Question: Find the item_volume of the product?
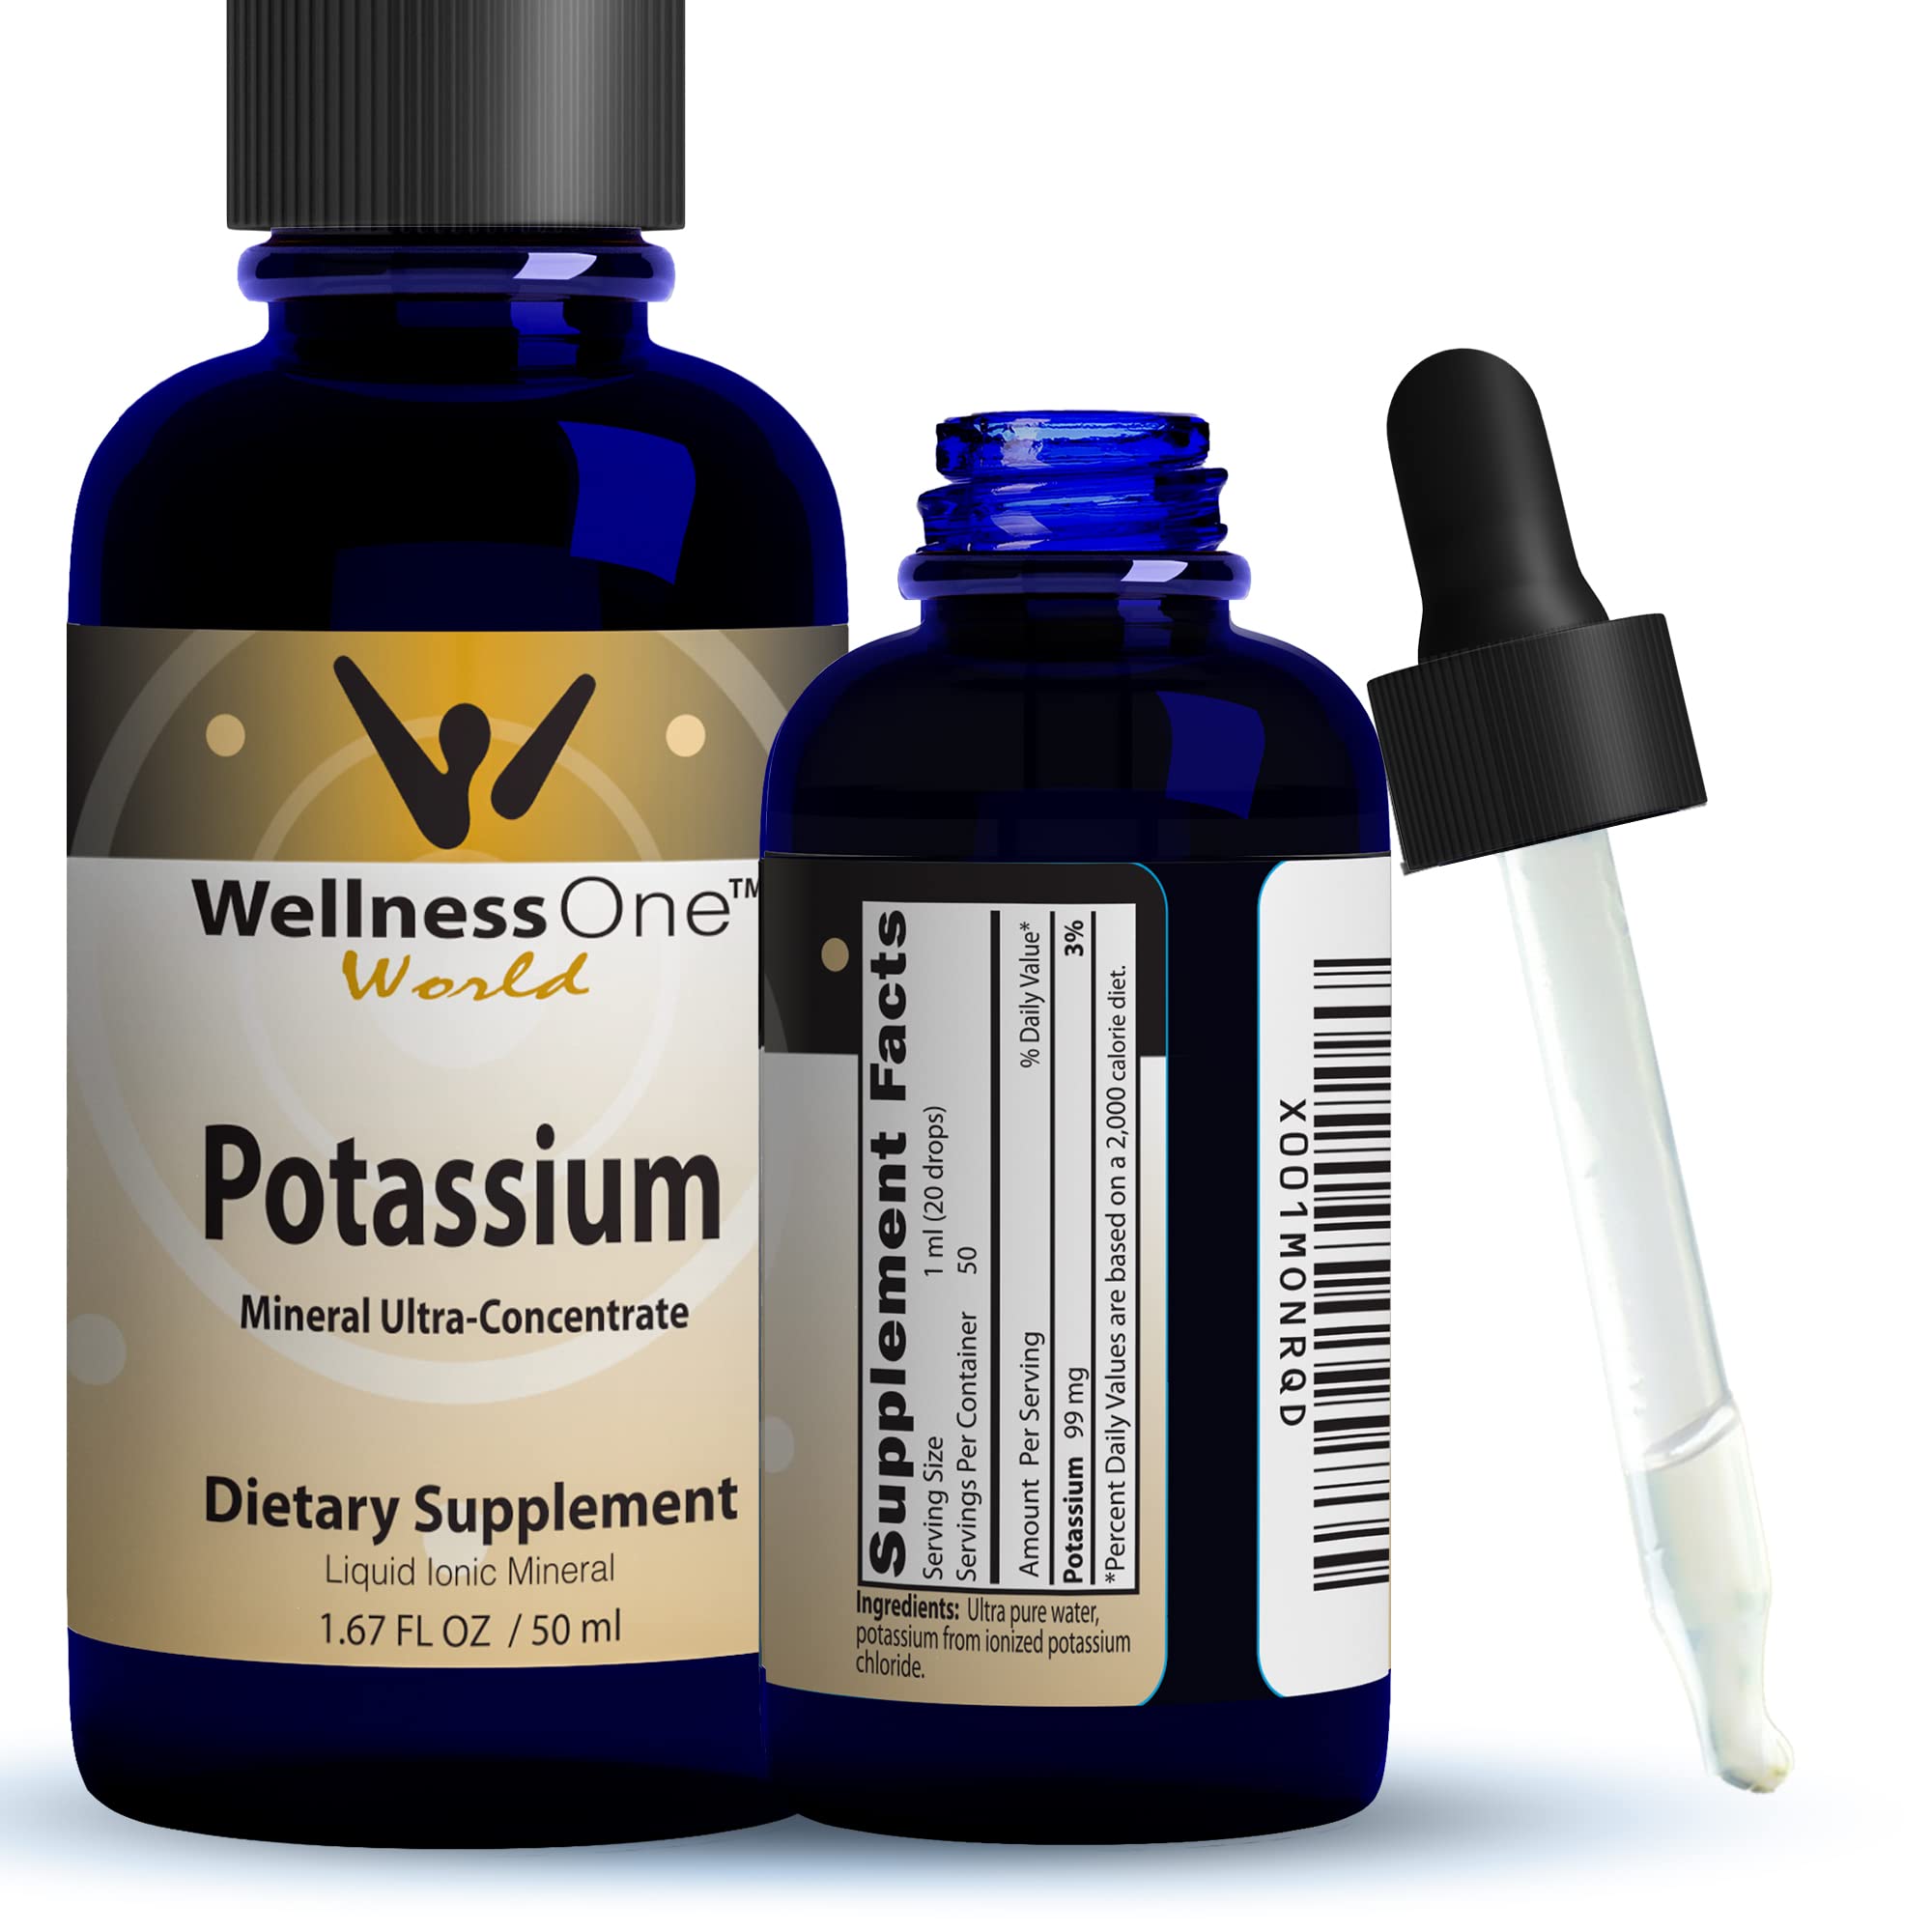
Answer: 1.67 fluid ounce